Illegal immigration

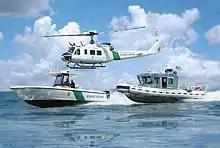
Border patrol at sea by the U.S. Customs and Border Protection

Unauthorised arrival into another country may be prompted by the need to escape civil war or repression in the country of origin. The Universal Declaration of Human Rights upheld by the United Nations guarantees the right of asylum, and as such, asylum seekers are typically treated differently from undocumented immigrants. In practice, however, many asylum seekers are subjected to exceedingly long waiting periods, isolated and unsafe detention facilities, and a high probability of being denied. This has led some authors to suggest that the ideal of asylum has eroded in recent years in the Global North.